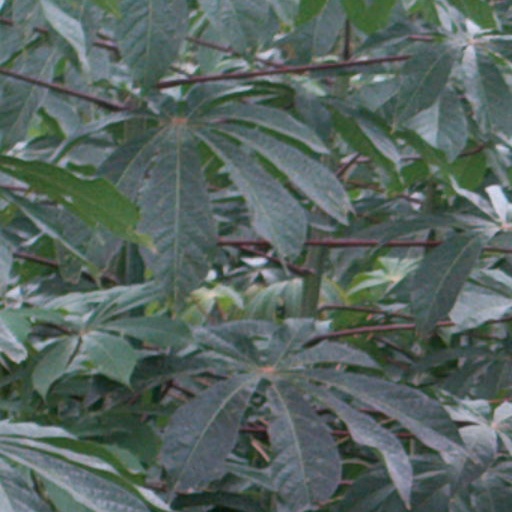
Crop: cassava